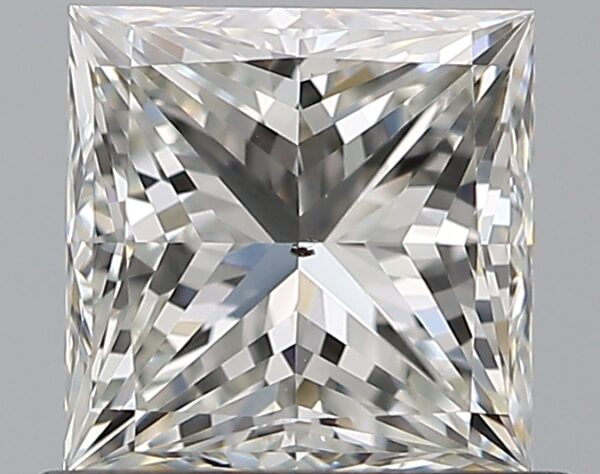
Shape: princess
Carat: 0.9
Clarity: VS2
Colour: H
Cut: VG
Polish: EX
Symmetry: VG
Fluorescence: N
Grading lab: GIA
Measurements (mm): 5.13 x 5.12 x 3.89